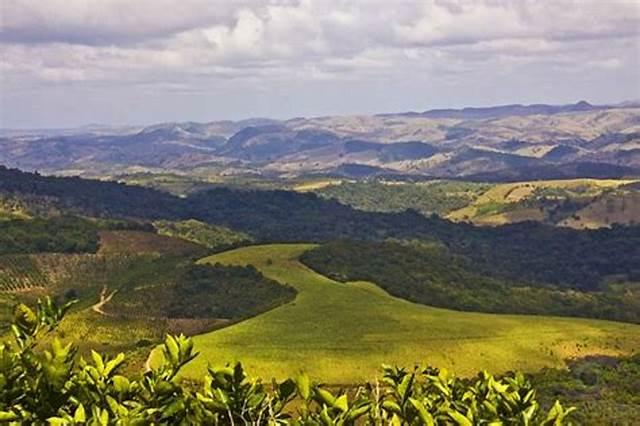
Mandhari tulivu. Mandhari haya yamepambwa na wote wa asili, yenye na majani ya rangi ya kijani. Kuashiria mahali hapa hapana ukame kwa maji. Sambamba na hivyo, mahali hapa kunainuko na mabonde inayofanya mandhari hii kuwa tulivu na ya kuvutia."